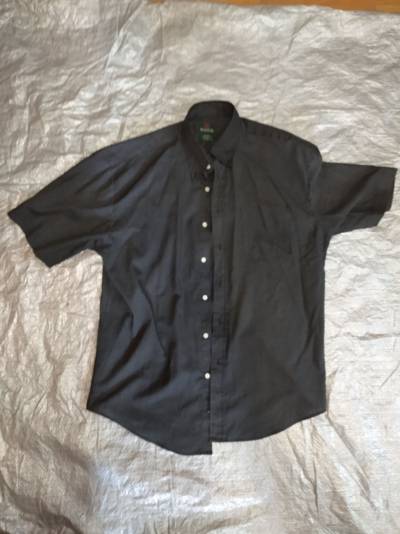
Waste category: clothes